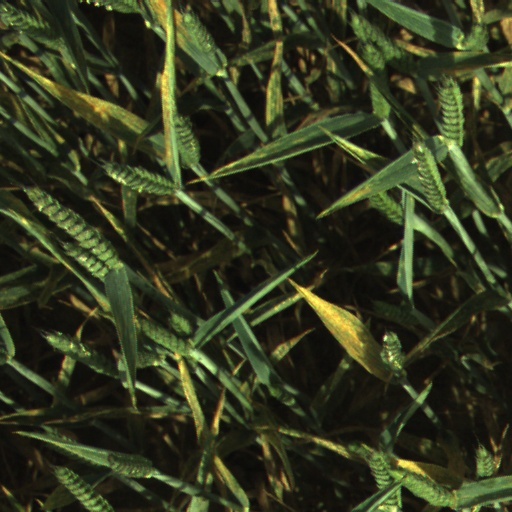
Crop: wheat